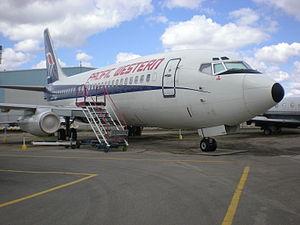
Pacific Western Airlines était une ligne aérienne régionale canadienne, desservant principalement les villes de l'ouest du Canada avec vols réguliers et nolisés. Fondée en 1946, elle avait son siège social à l'aéroport international de Vancouver, à Richmond jusqu'à son transfert à Calgary en 1975. Elle a été acquise par Canadian Airlines en 1987, dans une opération de consolidation de l'industrie canadienne du transport aérien qui faisait suite à la déréglementation du secteur par le gouvernement progressiste-conservateur de Brian Mulroney.